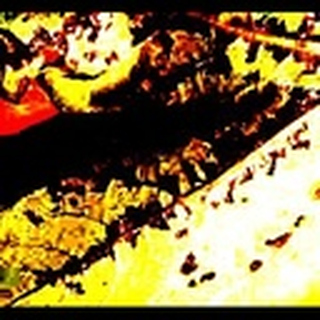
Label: cotton_bacterial_blight